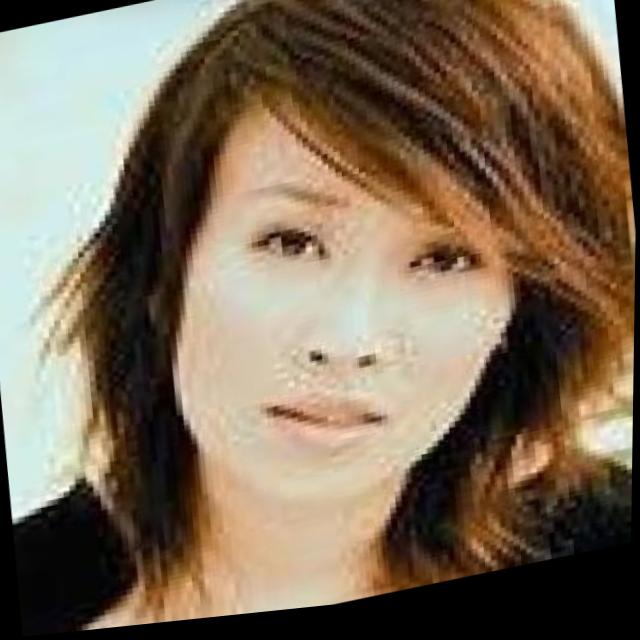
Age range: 21-44